Drea de Matteo

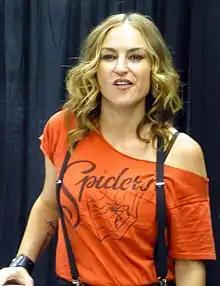
De Matteo in 2015

Andrea Donna de Matteo (born January 19, 1972) is an American actress who is best known for her role as Adriana La Cerva on the television drama "The Sopranos" (1999–2006), for which she received the Primetime Emmy Award for Outstanding Supporting Actress in a Drama Series in 2004. Other notable roles include Gina Tribbiani on "Joey" (2004–2006), Wendy Case on "Sons of Anarchy" (2008–2014), Angie Bolen on "Desperate Housewives" (2009–2010), and Detective Tess Nazario on "Shades of Blue" (2016–2018).